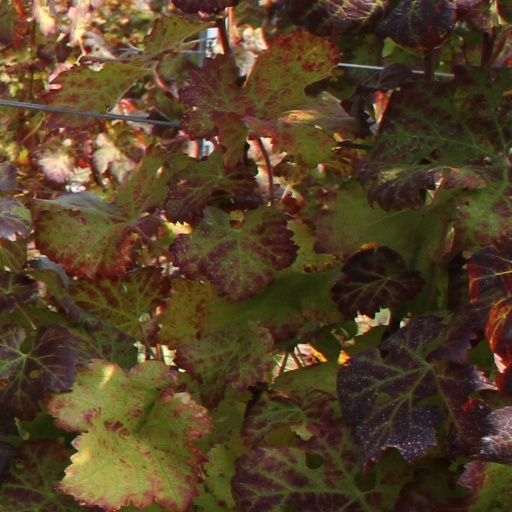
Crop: grape